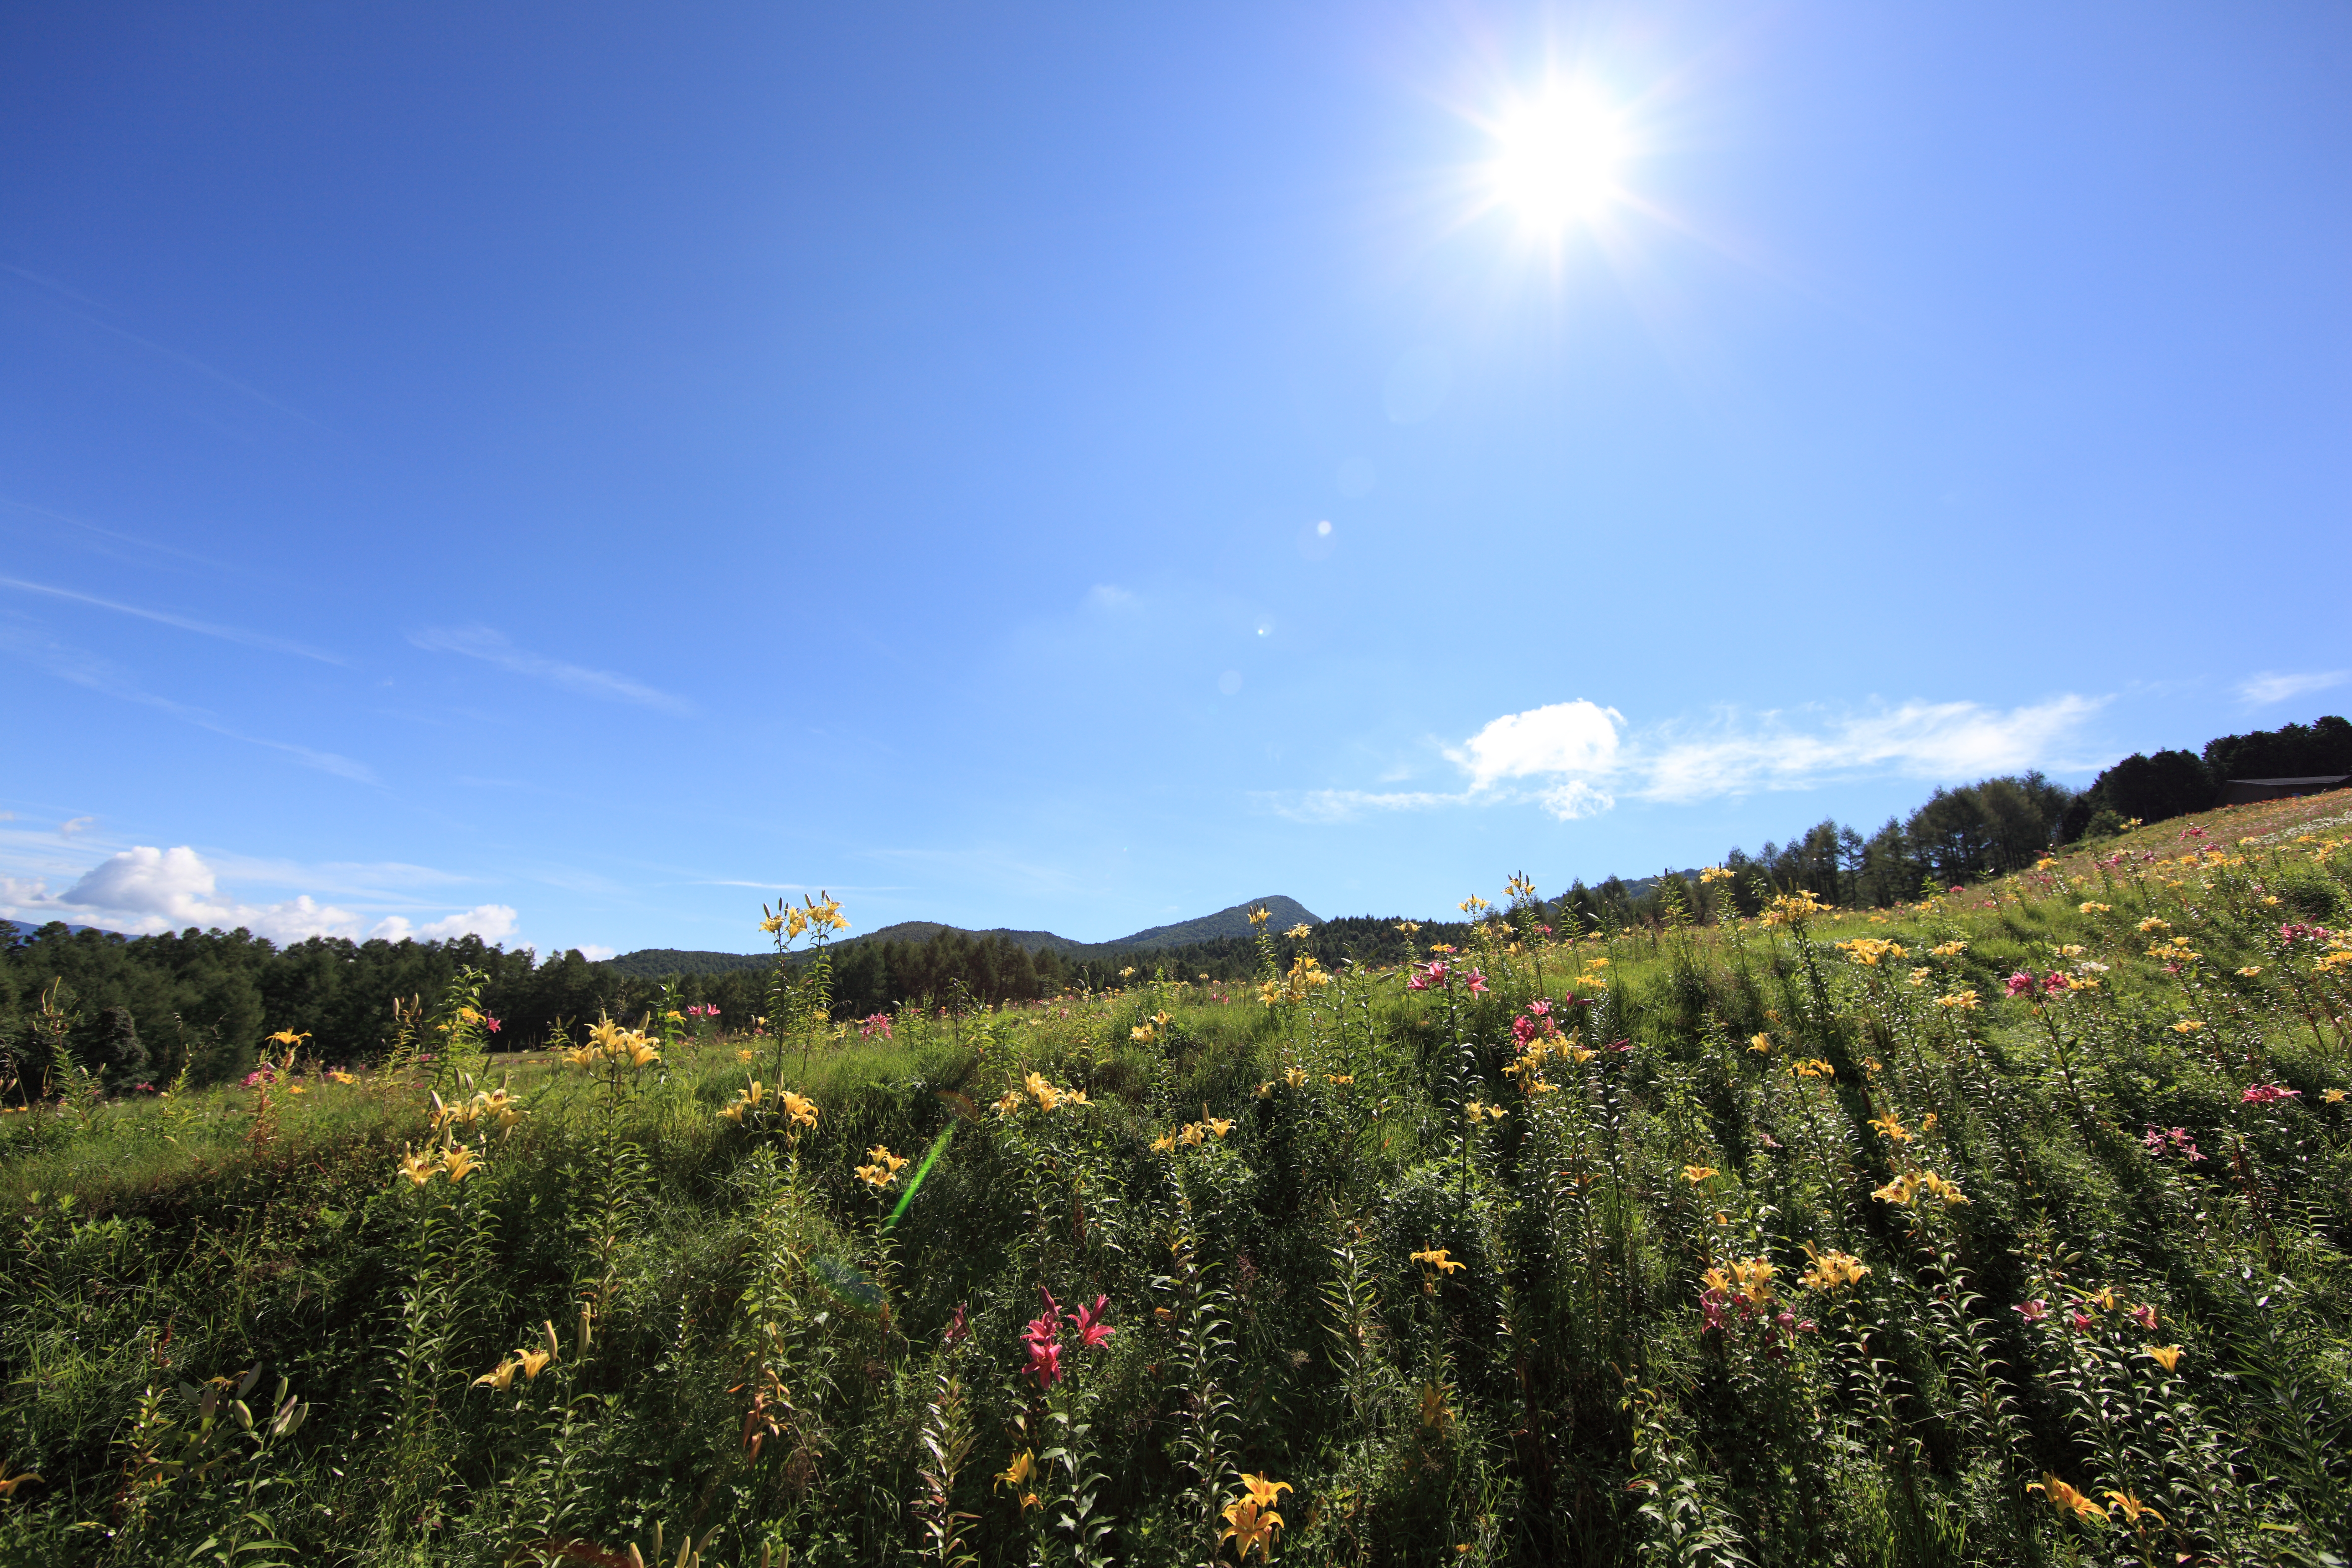
landscape, tree, nature, forest, grass, horizon, blossom, mountain, cloud, plant, sky, field, meadow, prairie, sunlight, hill, flower, mountain range, high, agriculture, grassland, 5d, hires, lily, habitat, markii, ecosystem, hi, res, resolution, lilium, huntermountain, rural area, natural environment, mountainous landforms